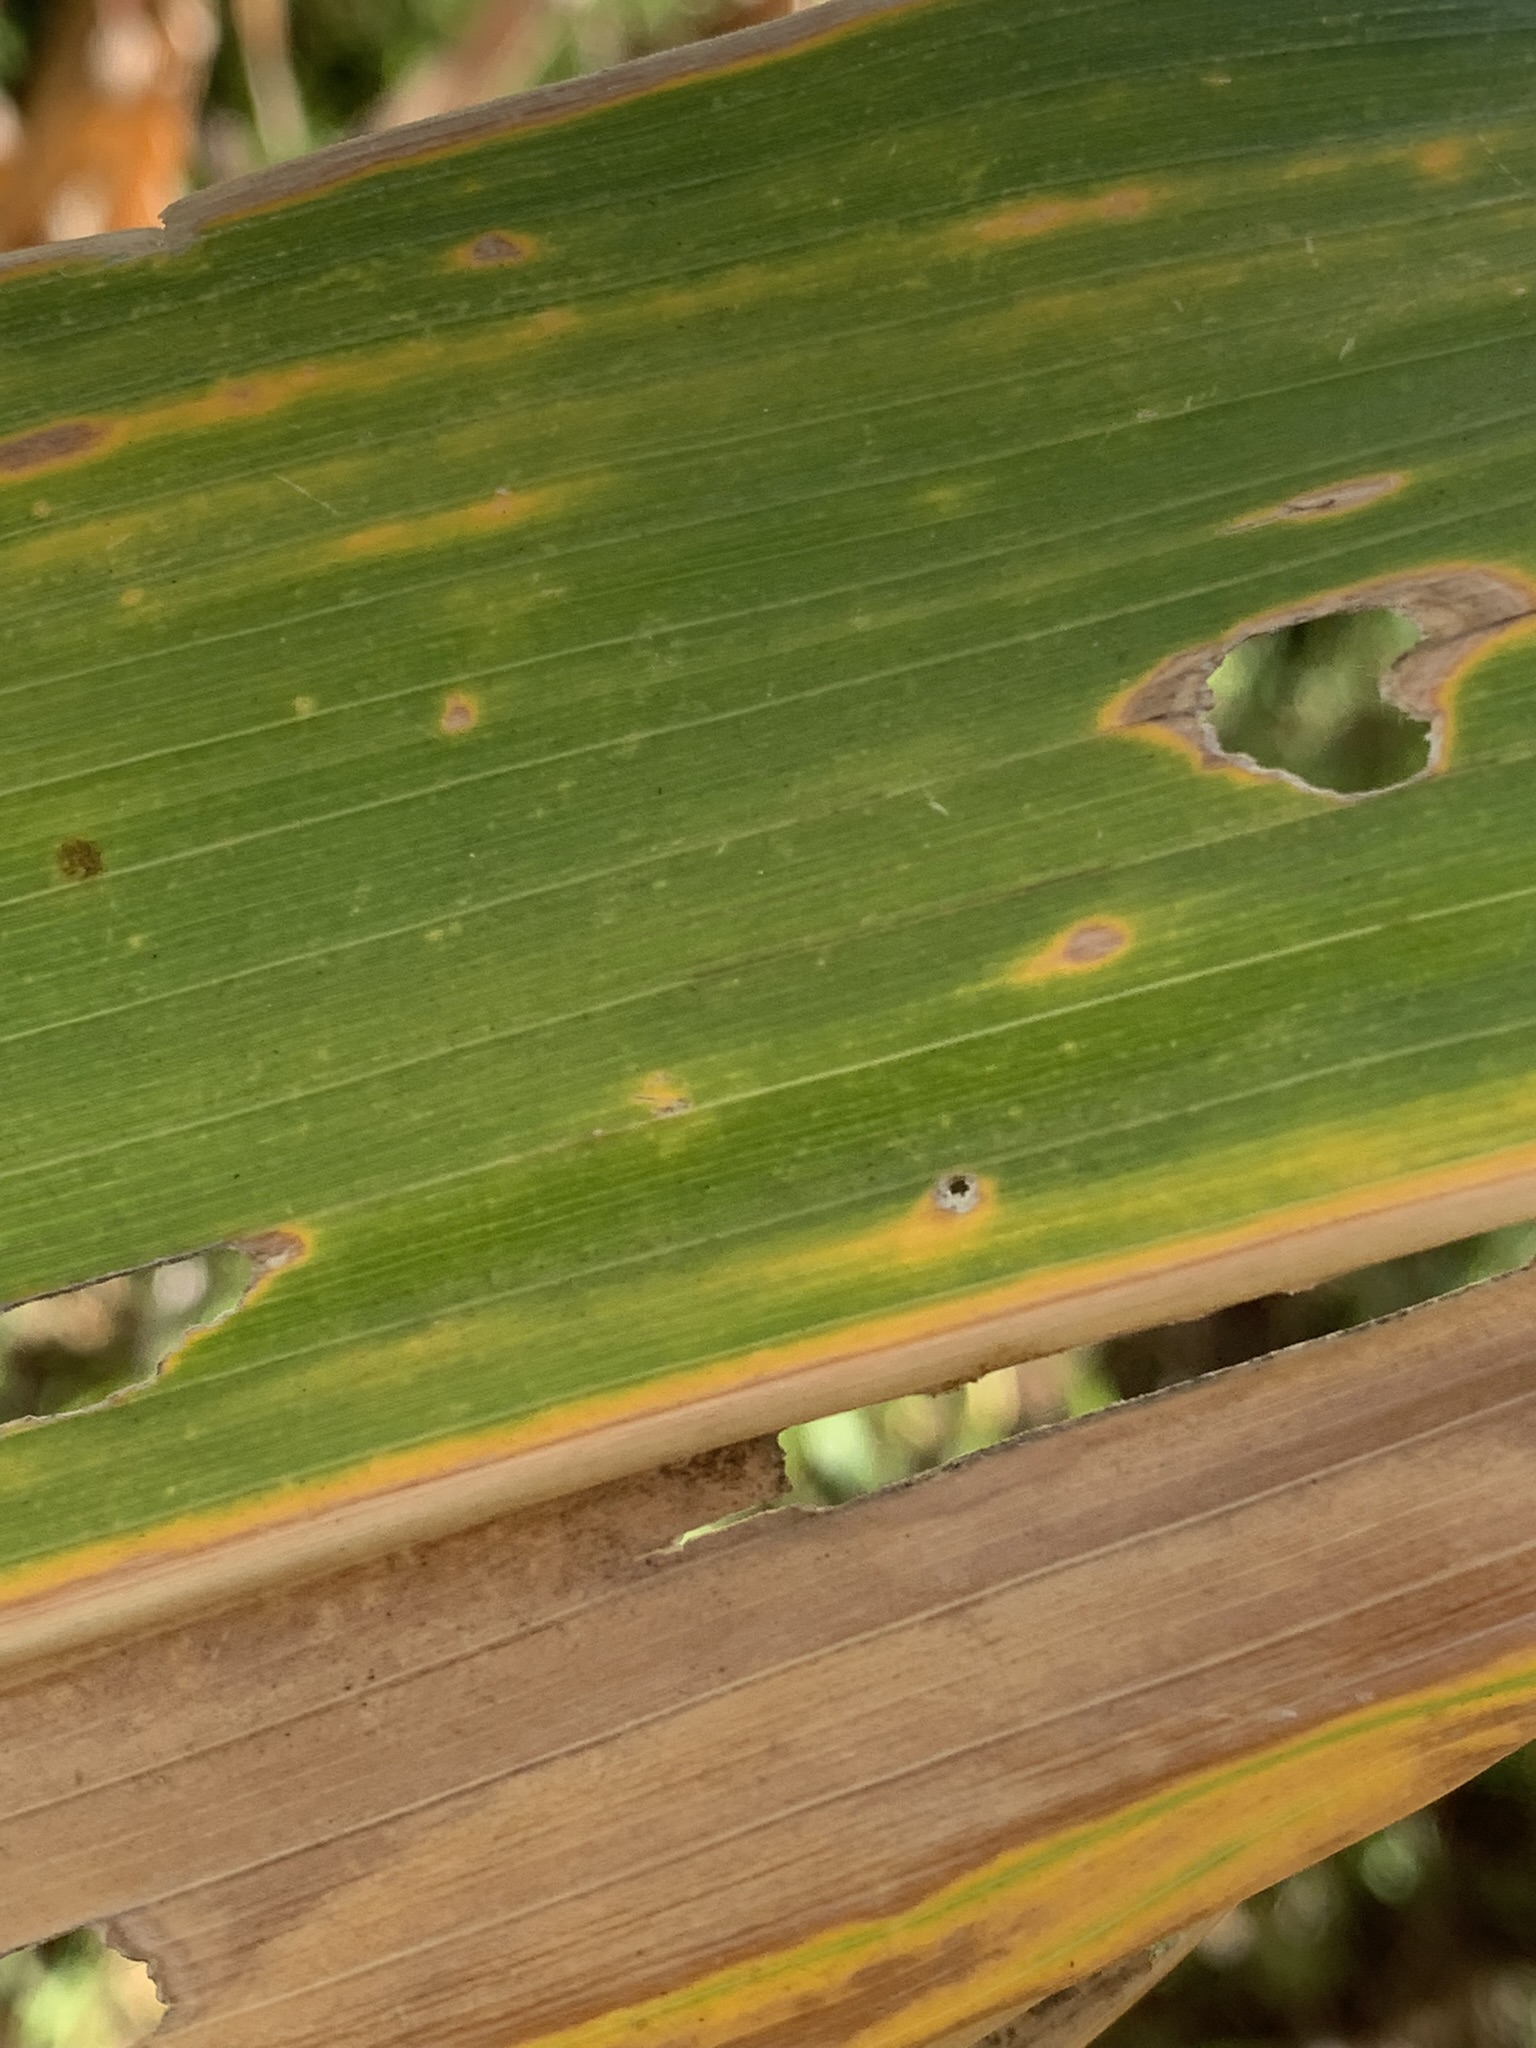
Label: MLN